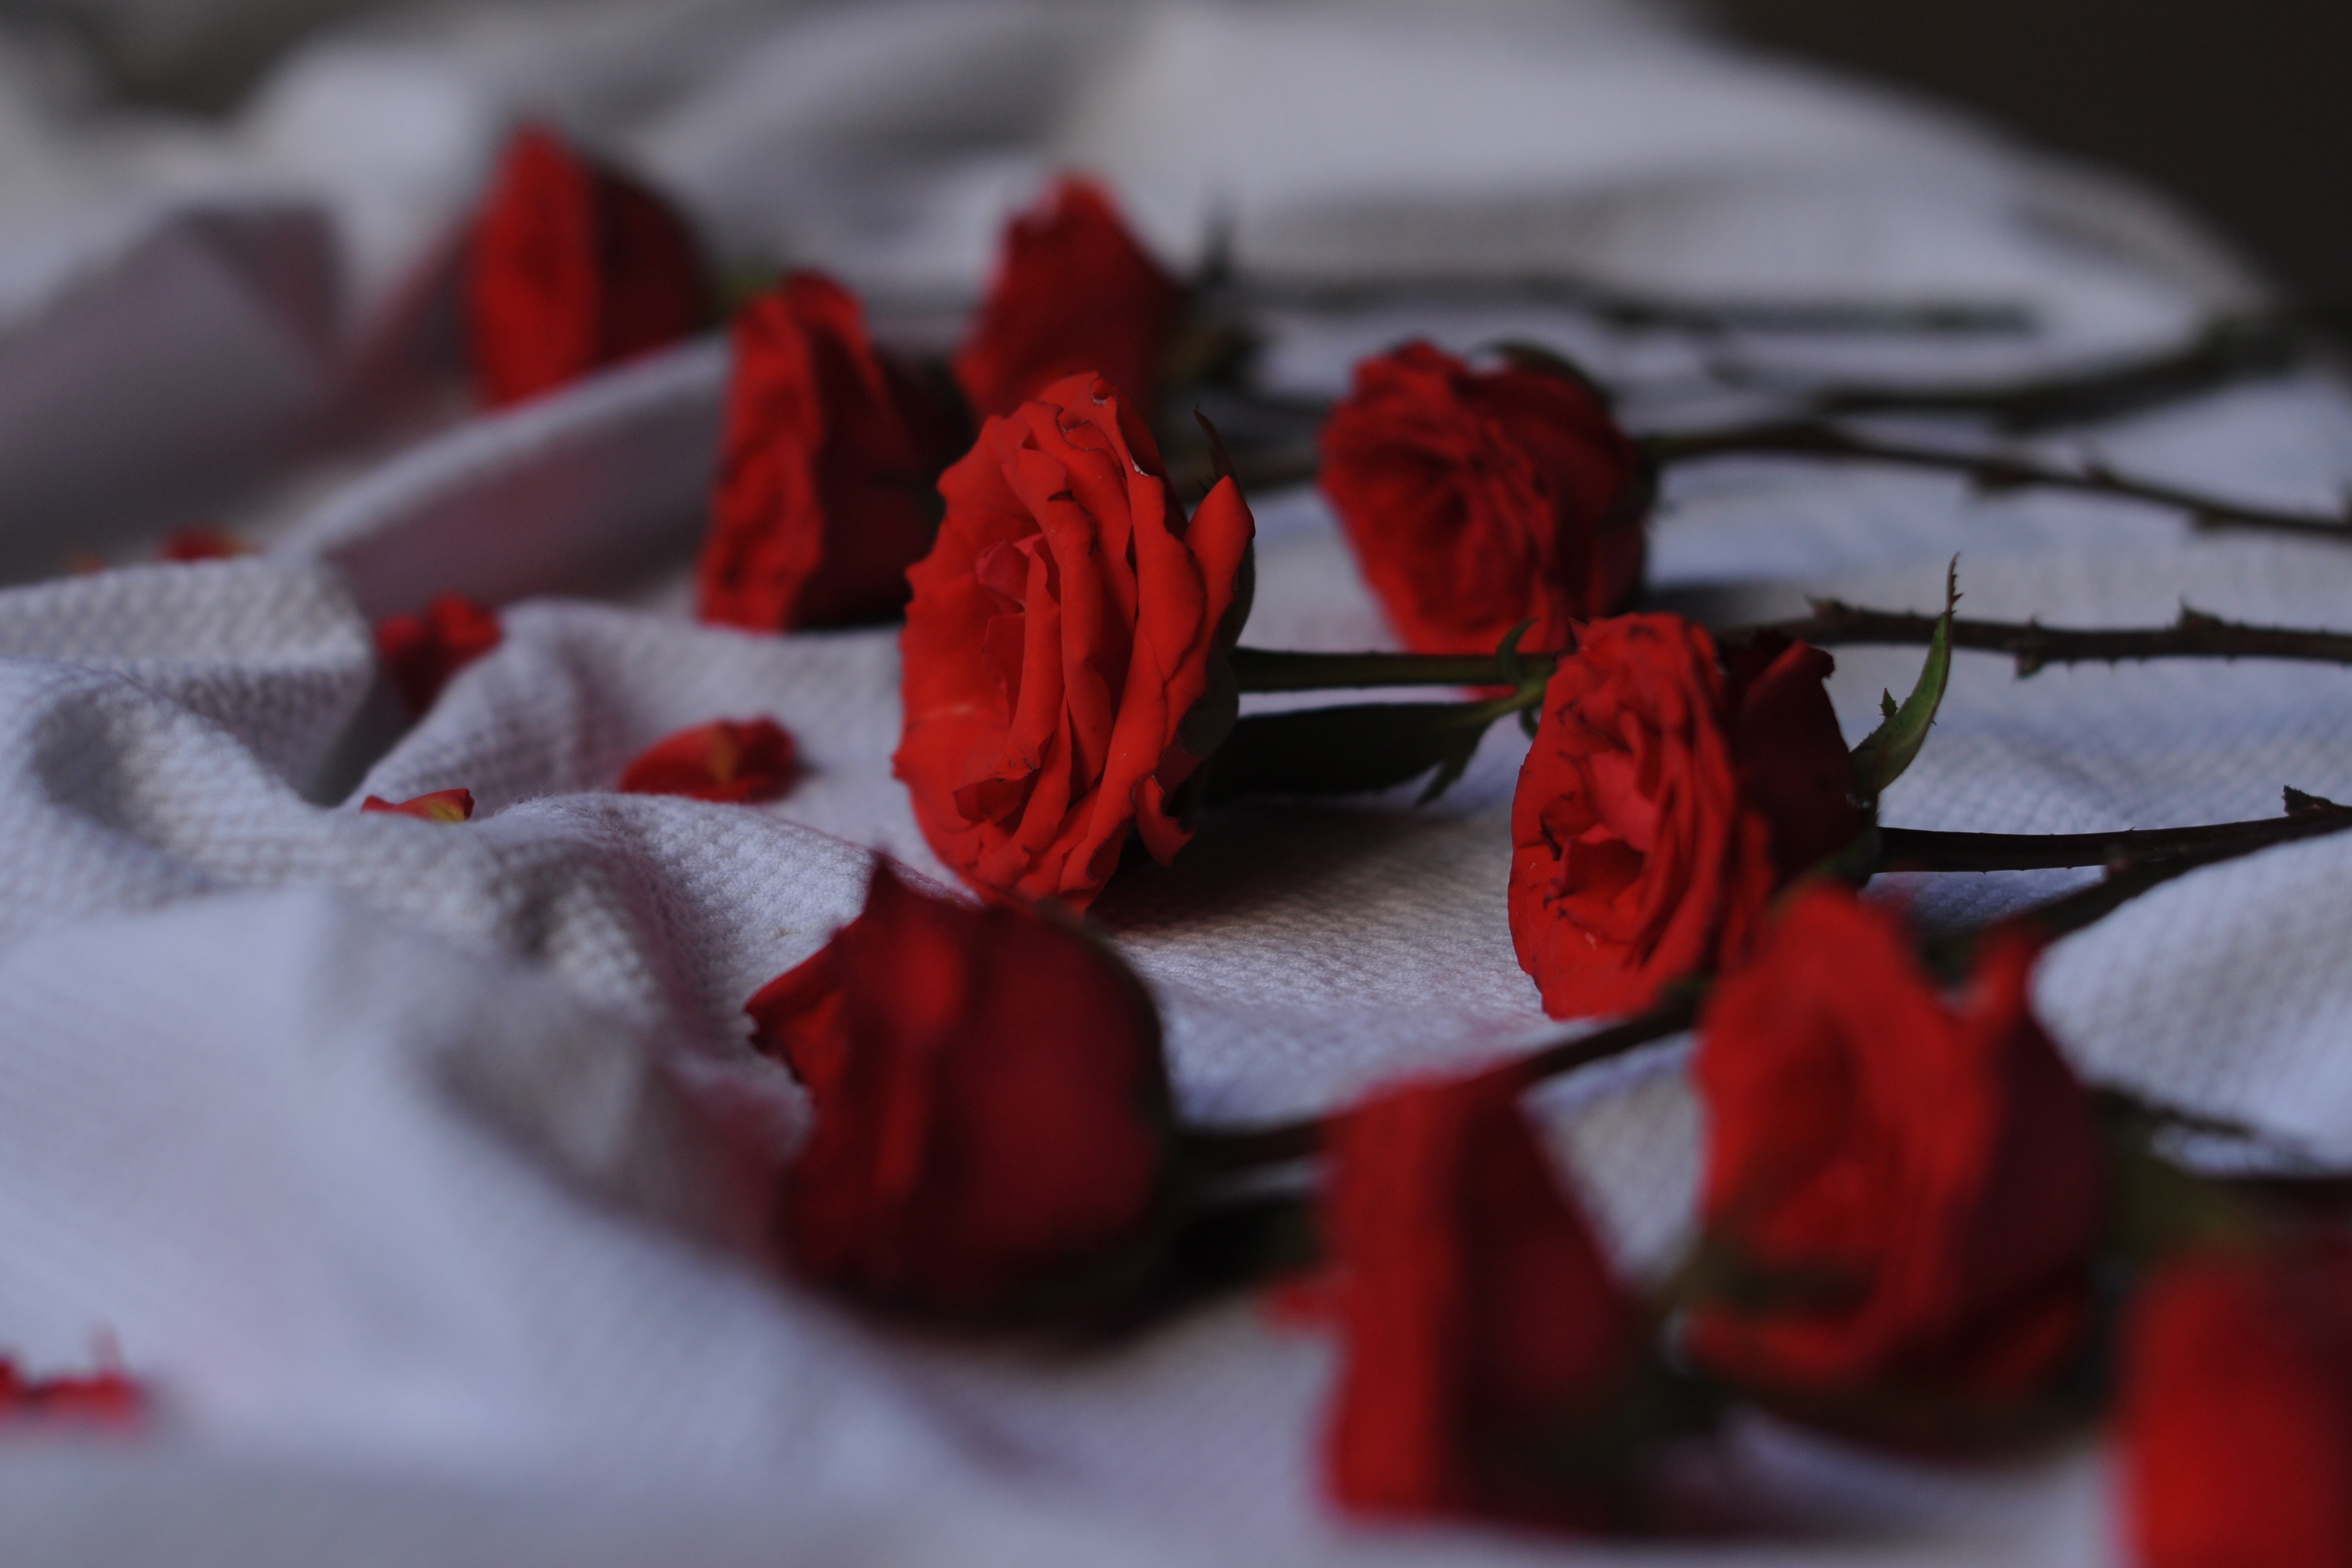
red, white, rose, garden roses, flower, petal, plant, carmine, rose family, cut flowers, rose order, still life photography